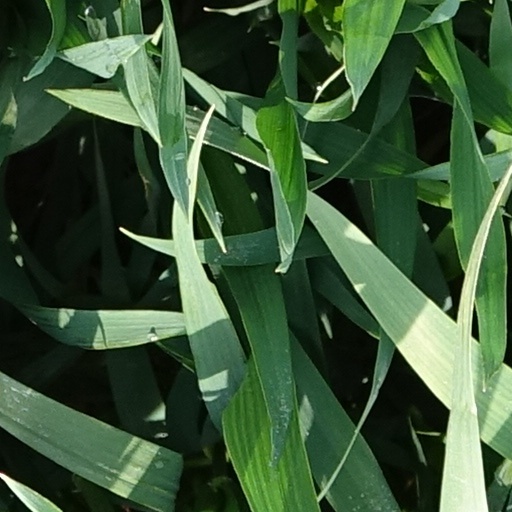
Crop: wheat